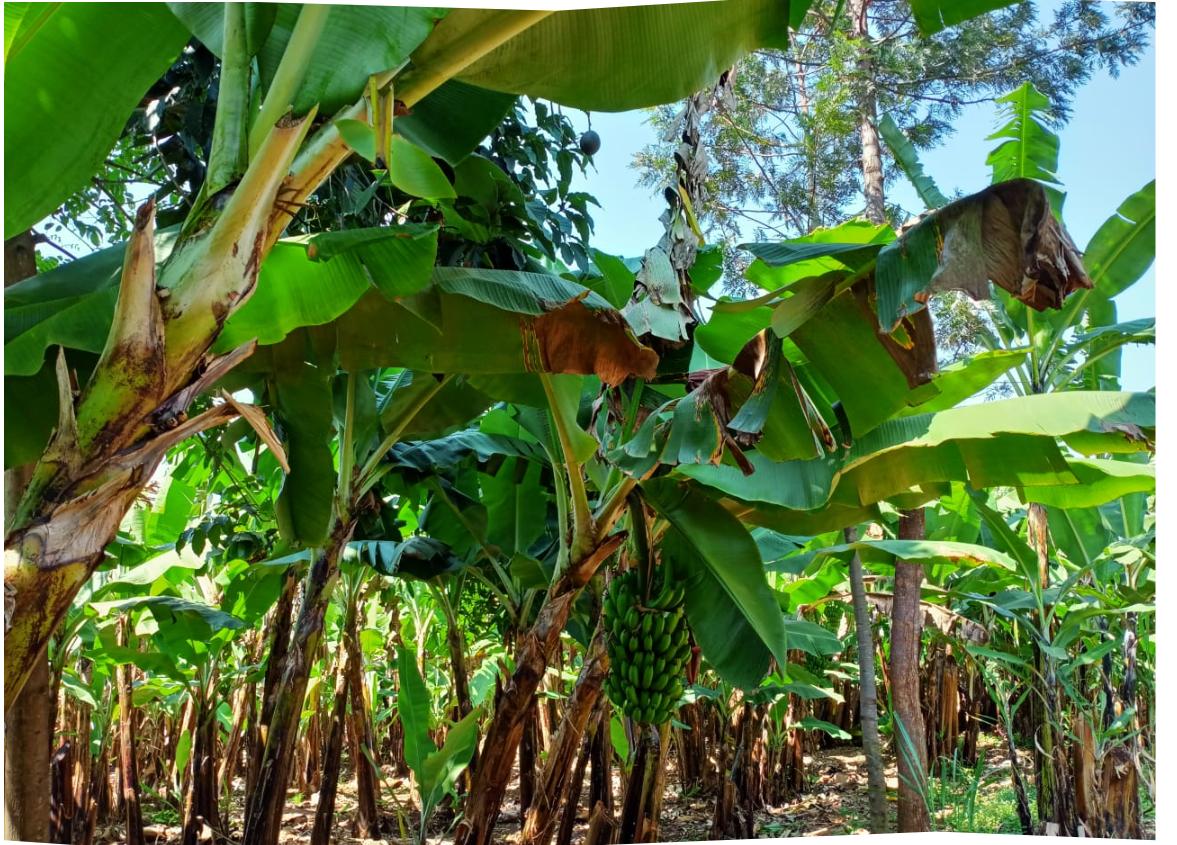
Shughuli ya kilimo cha biashara, ambapo katika shamba kubwa kuna migomba mingi iliyostawi vizuri, mingine imetoa mikungu ya ndizi. Zao hili huvunwa na kupelekwa sokoni kuuzwa ili kujipatia kipato.